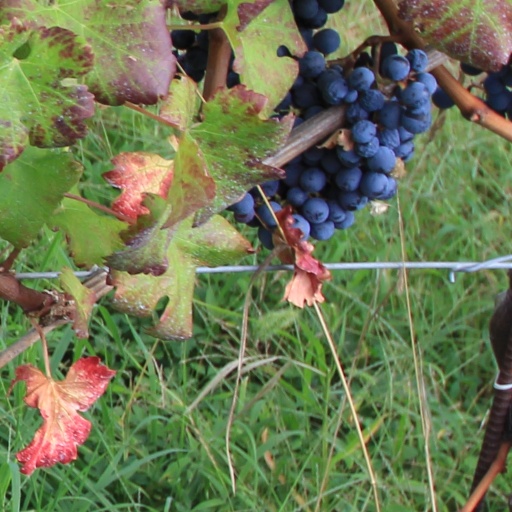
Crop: grape